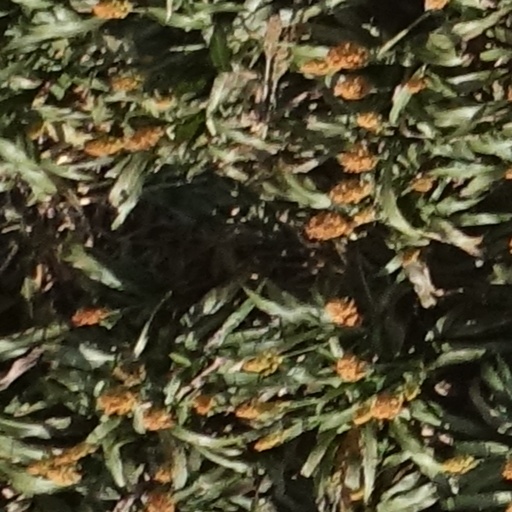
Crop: sorghum